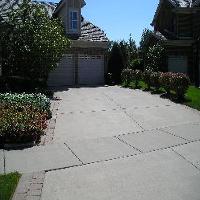
Weather: sun or clear